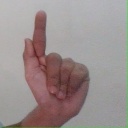
अक्षर: ळ